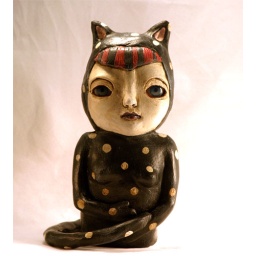
Polymer clay girl in a polka dot cat suit. :)